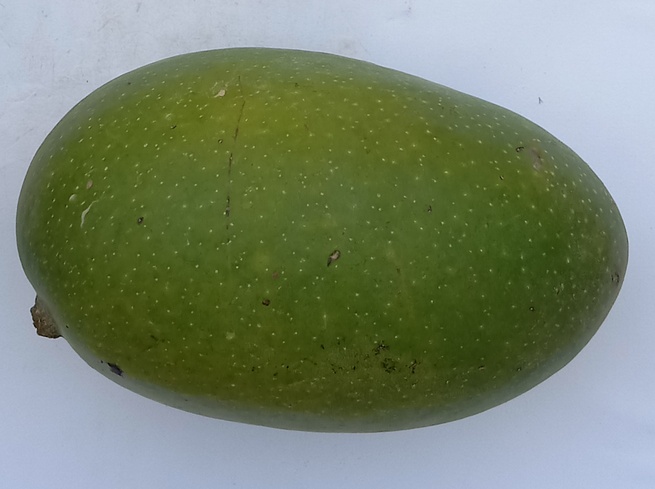
Mango variety: Chaunsa (Black)